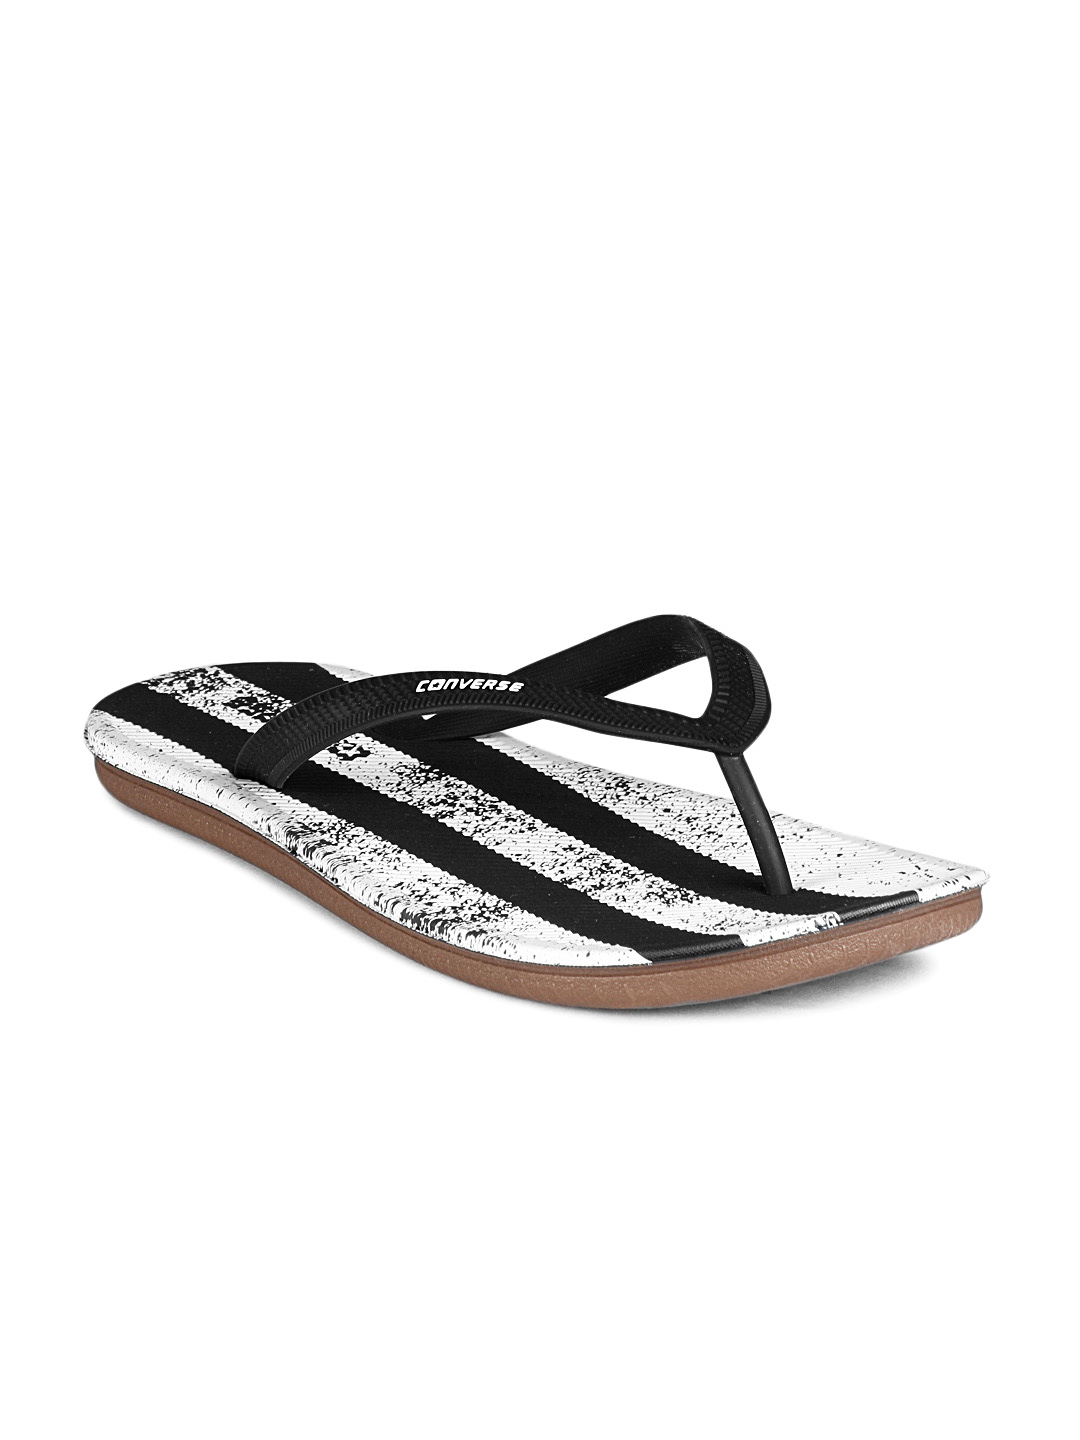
Converse Unisex Black Flip Flops
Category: Footwear / Flip Flops / Flip Flops
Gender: Unisex
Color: Black
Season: Summer 2012
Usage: Casual